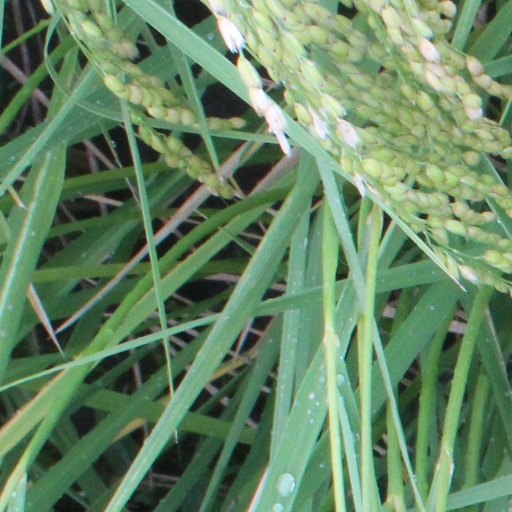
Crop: rice